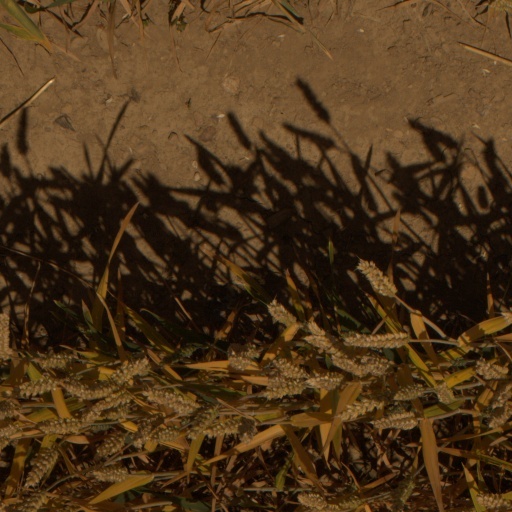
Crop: wheat